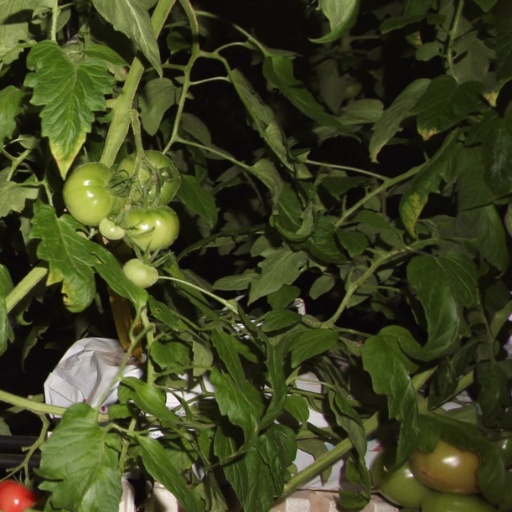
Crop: tomato